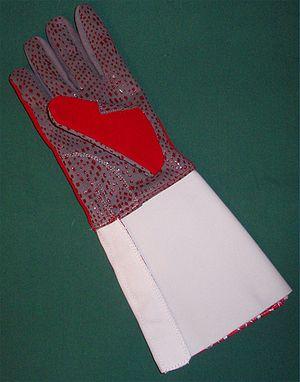
Le matériel d'escrime moderne se décompose en deux ensembles, la tenue et le matériel électrique. Pour ce qui est de l'escrime ancienne voire artistique, la tenue s'apparente plus à des costumes ; quant au matériel électrique, il est inexistant.